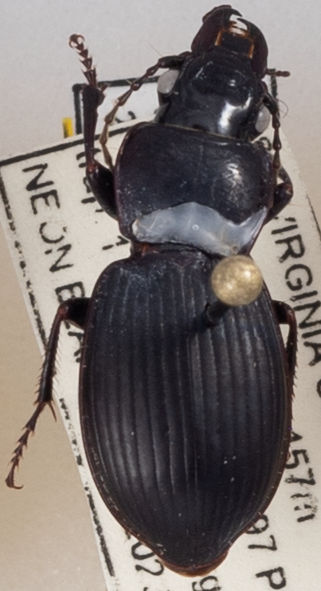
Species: Cyclotrachelus sigillatus
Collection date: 2023-07-11
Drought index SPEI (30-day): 0.84
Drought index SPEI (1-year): -0.54
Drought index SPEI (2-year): -0.142